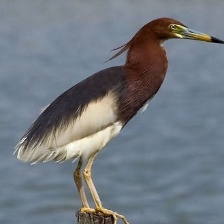
Species: CHINESE POND HERON
Scientific name: ARDEOLA BACCHUS
ImageNet parent category: little_blue_heron